Tanja sail

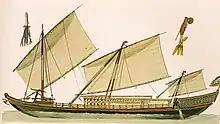
A lanong with three tanja sails of the Iranun people of the Philippines

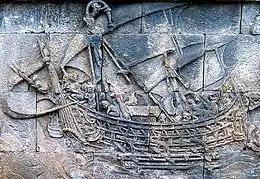
One of the ships in Borobudur depicting a double-outrigger vessel with tanja sails in bas-relief (c. 8th–9th century)

Tanja sail (Malay: "layar tanjak") or tanja rig is a type of sail commonly used by the Austronesian people, particularly in Maritime Southeast Asia. It is also known as the tilted square sail, canted rectangular sail, rectangular balance lug, or balance lug sail in English. In historical sources, a tanja sail is sometimes incorrectly referred to as a lateen sail or simply square sail.